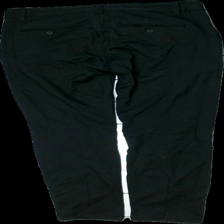
View: back
Type: Trousers
Category: Unisex
Brand: Not in the list
Brand text on label: only & sons
Colors: Black
Material: 100% viscose
Cut: None
Season: All
Stains: Minor
Price range: 50-100
Recommended usage: Reuse